Human rights in China

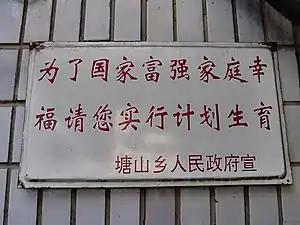
Government sign stating: 'For a prosperous, powerful nation and a happy family, please use birth planning.'

The Chinese government's birth control policy, known widely as the one-child policy, was implemented in 1979 by chairman Deng Xiaoping's government to alleviate the overpopulation problem. Having more than one child was illegal and punishable by fines. This policy was replaced with a two-child policy in 2015. In May 2021, the policy was further relaxed to a three child policy, and all restrictions were removed in July 2021.